Law & Order: Criminal Intent season 10

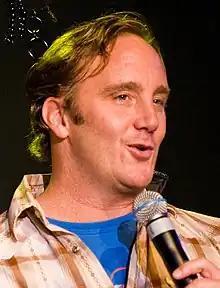
Jay Mohr

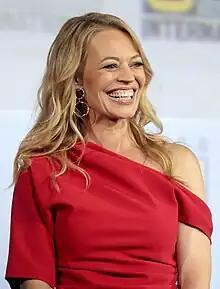
Jeri Ryan

Appearing in the season premier episode "Rispetto," Jay Mohr guest-stars as Nyle Brite, a famous, successful Charlie Sheen-type bad boy "rock star" fashion designer whose every creation turns to gold. His reputation for cocaine benders and call girl-populated parties only skyrockets his career and mints him as the "lovable rogue," until a body turns up. Noelle Beck plays Debra, Nyle’s long-suffering wife who has managed to withstand two decades of abuse because she has secrets of her own. Spencer Garrett plays Paul Keller, CEO of Nyle's company who has little patience for his drug-fueled antics. Neal Huff plays Jay's long-time friend Teddy Scola, a procurer of prostitutes and party favorites who is more than he seems.